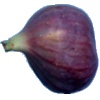
Label: Fig 1